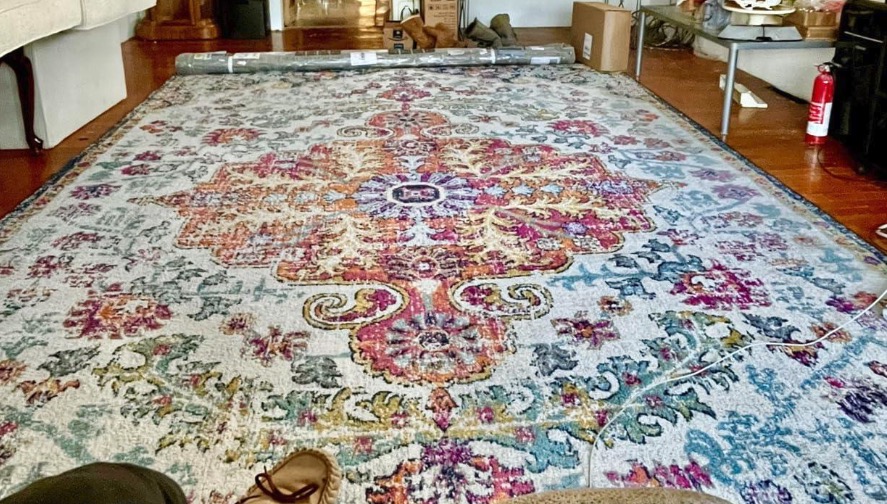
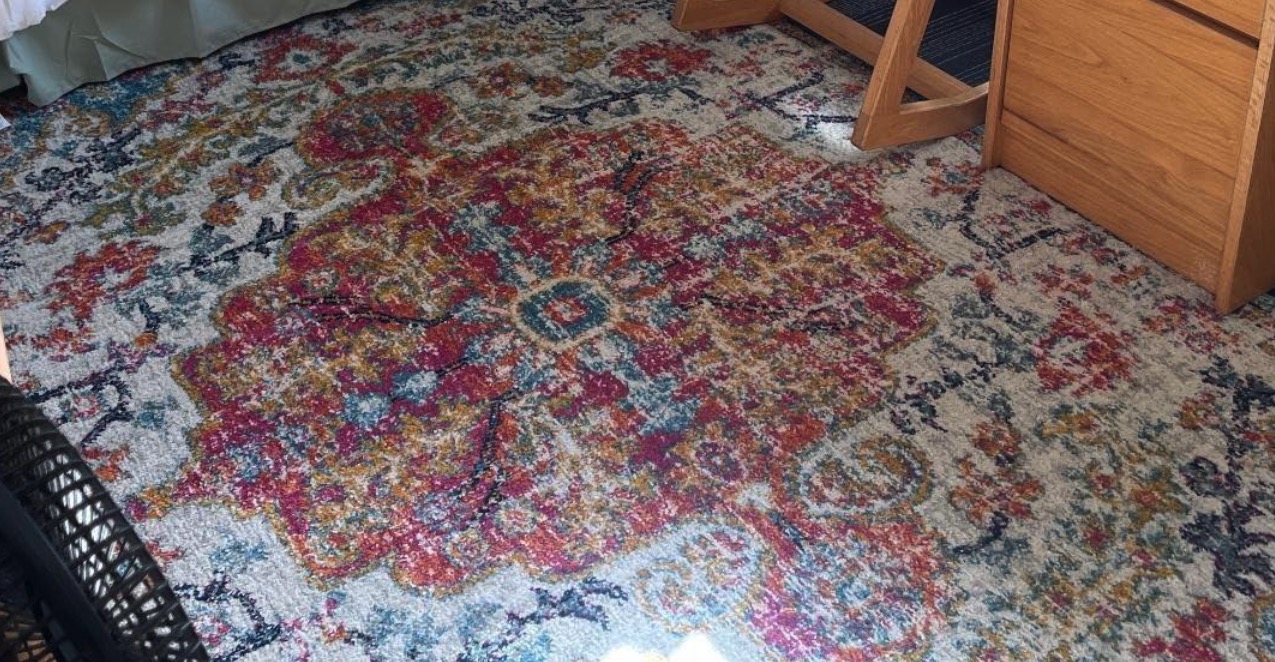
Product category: misc
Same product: yes